1968 Nobel Prize in Literature

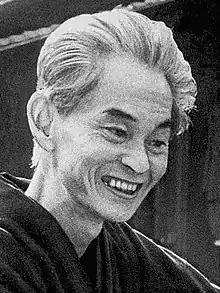
"for his narrative mastery, which with great sensibility expresses the essence of the Japanese mind."

The 1968 Nobel Prize in Literature was awarded to the Japanese writer Yasunari Kawabata (1899–1972) "for his narrative mastery, which with great sensibility expresses the essence of the Japanese mind." He is the first Japanese recipient of the prize.